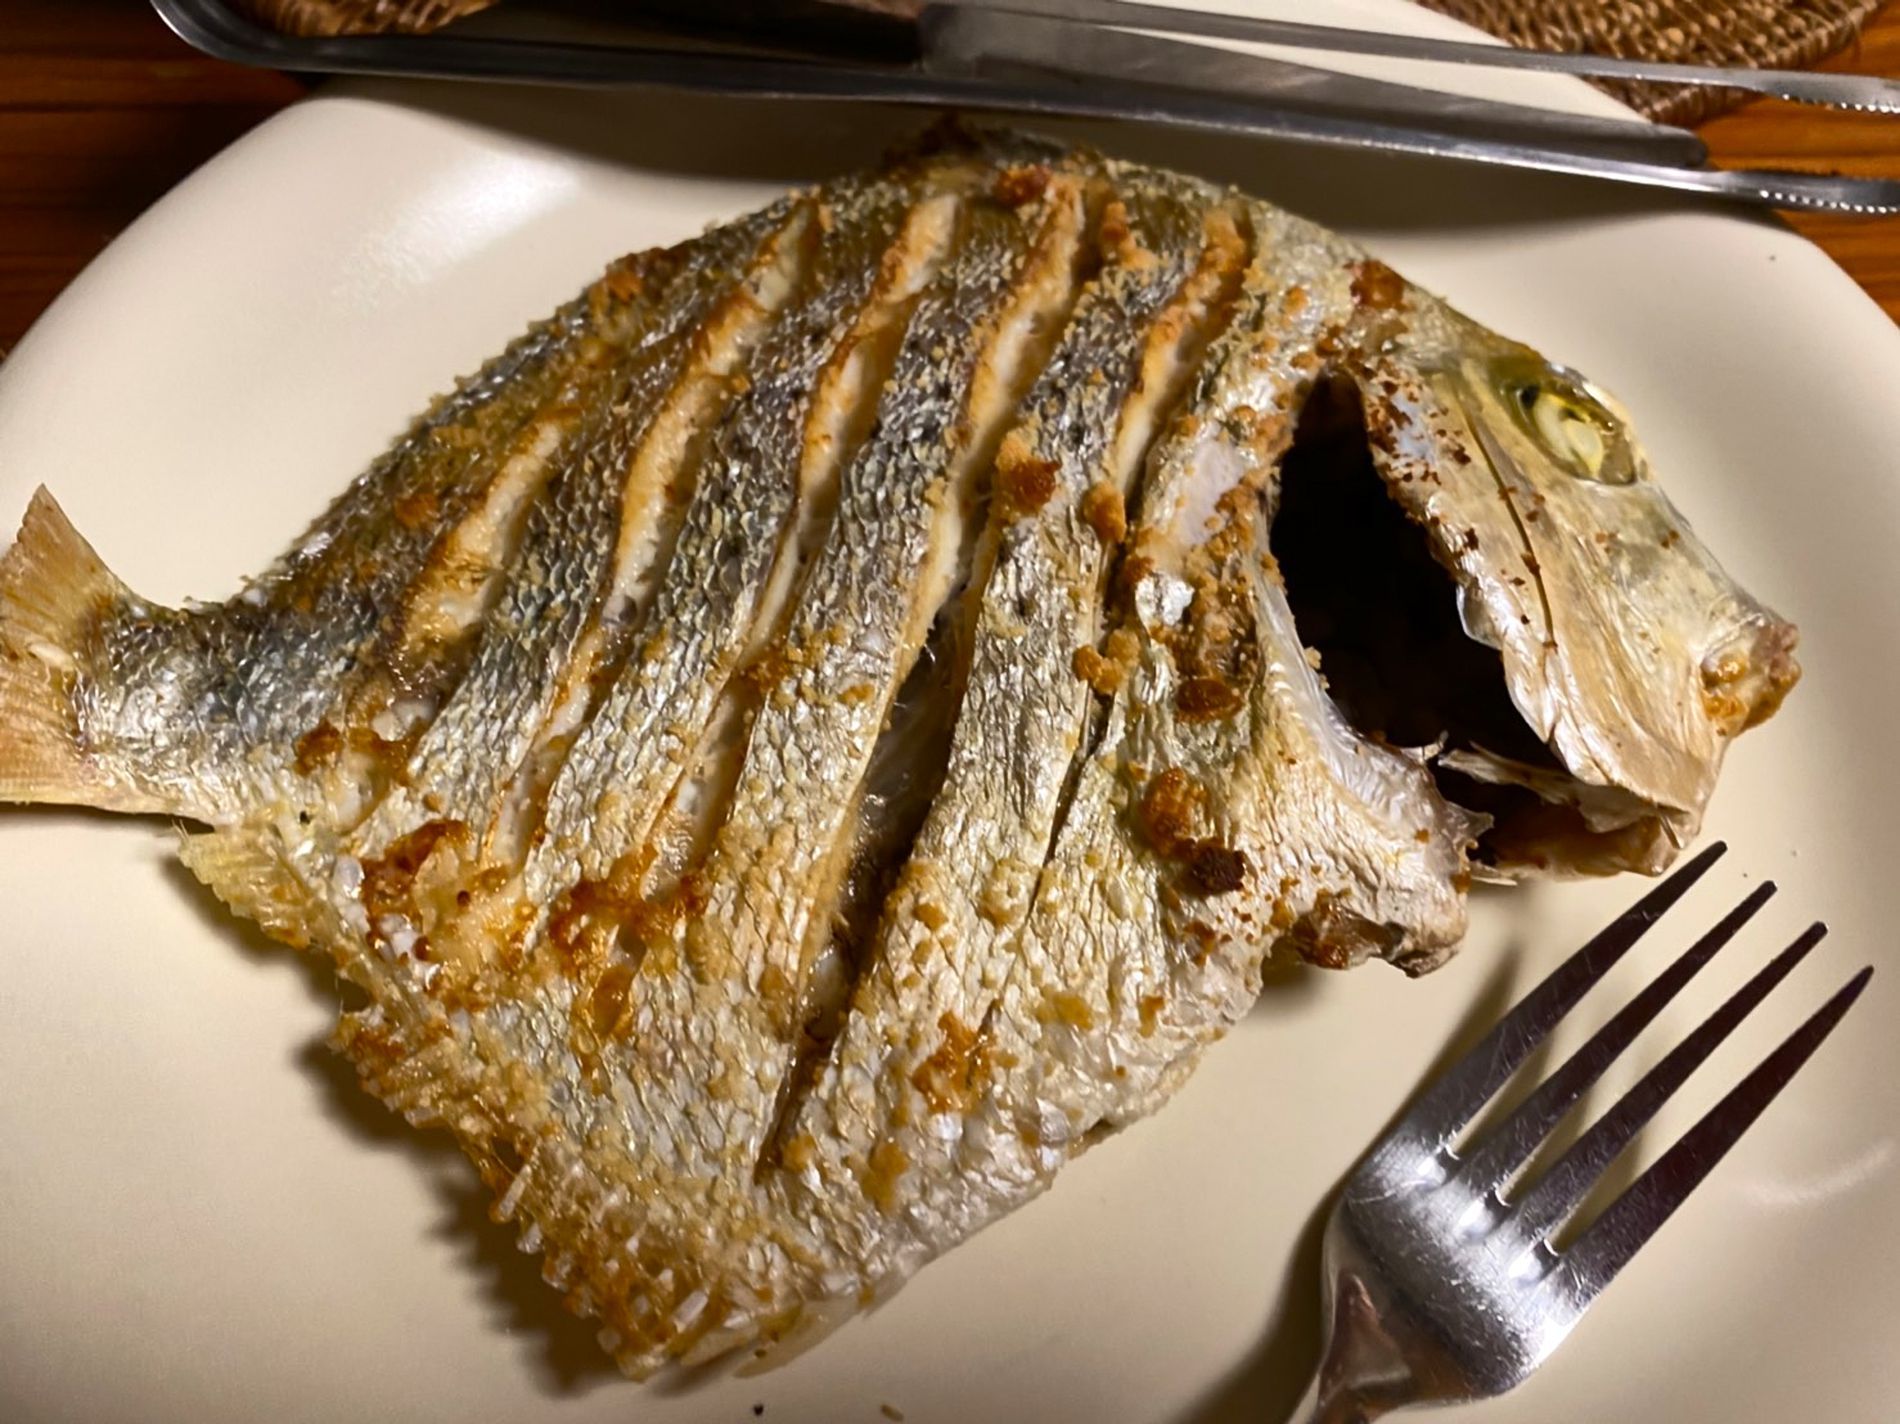
Delicious Fish Meal
The image shows fried fish served on a plate.
A silver fork is placed on the lower right side of the plate, while another utensil is positioned at the top of the image, on a placemat.
The background a wooden table.
The image captures a fried fish plated on a white-colored dish, photographed from a high angle, emphasizing its texture and detail.
The lighting is warm and soft.
The color palette is earthy, dominated by golden browns of the fish and muted metallic tones of the utensils.
 The photography style is food-focused.
Labels: Cutlery, Fork, Food, Food Presentation, Seafood, Meat, Pork, Beef, Animal, Fish, Sea Life, Platt, fried fish, table, placemat